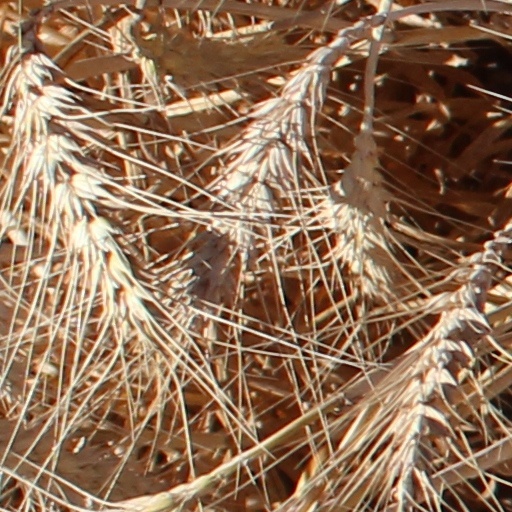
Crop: wheat